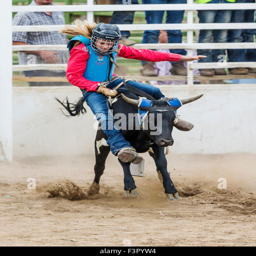
young cowboy falling from a small steer in the competition